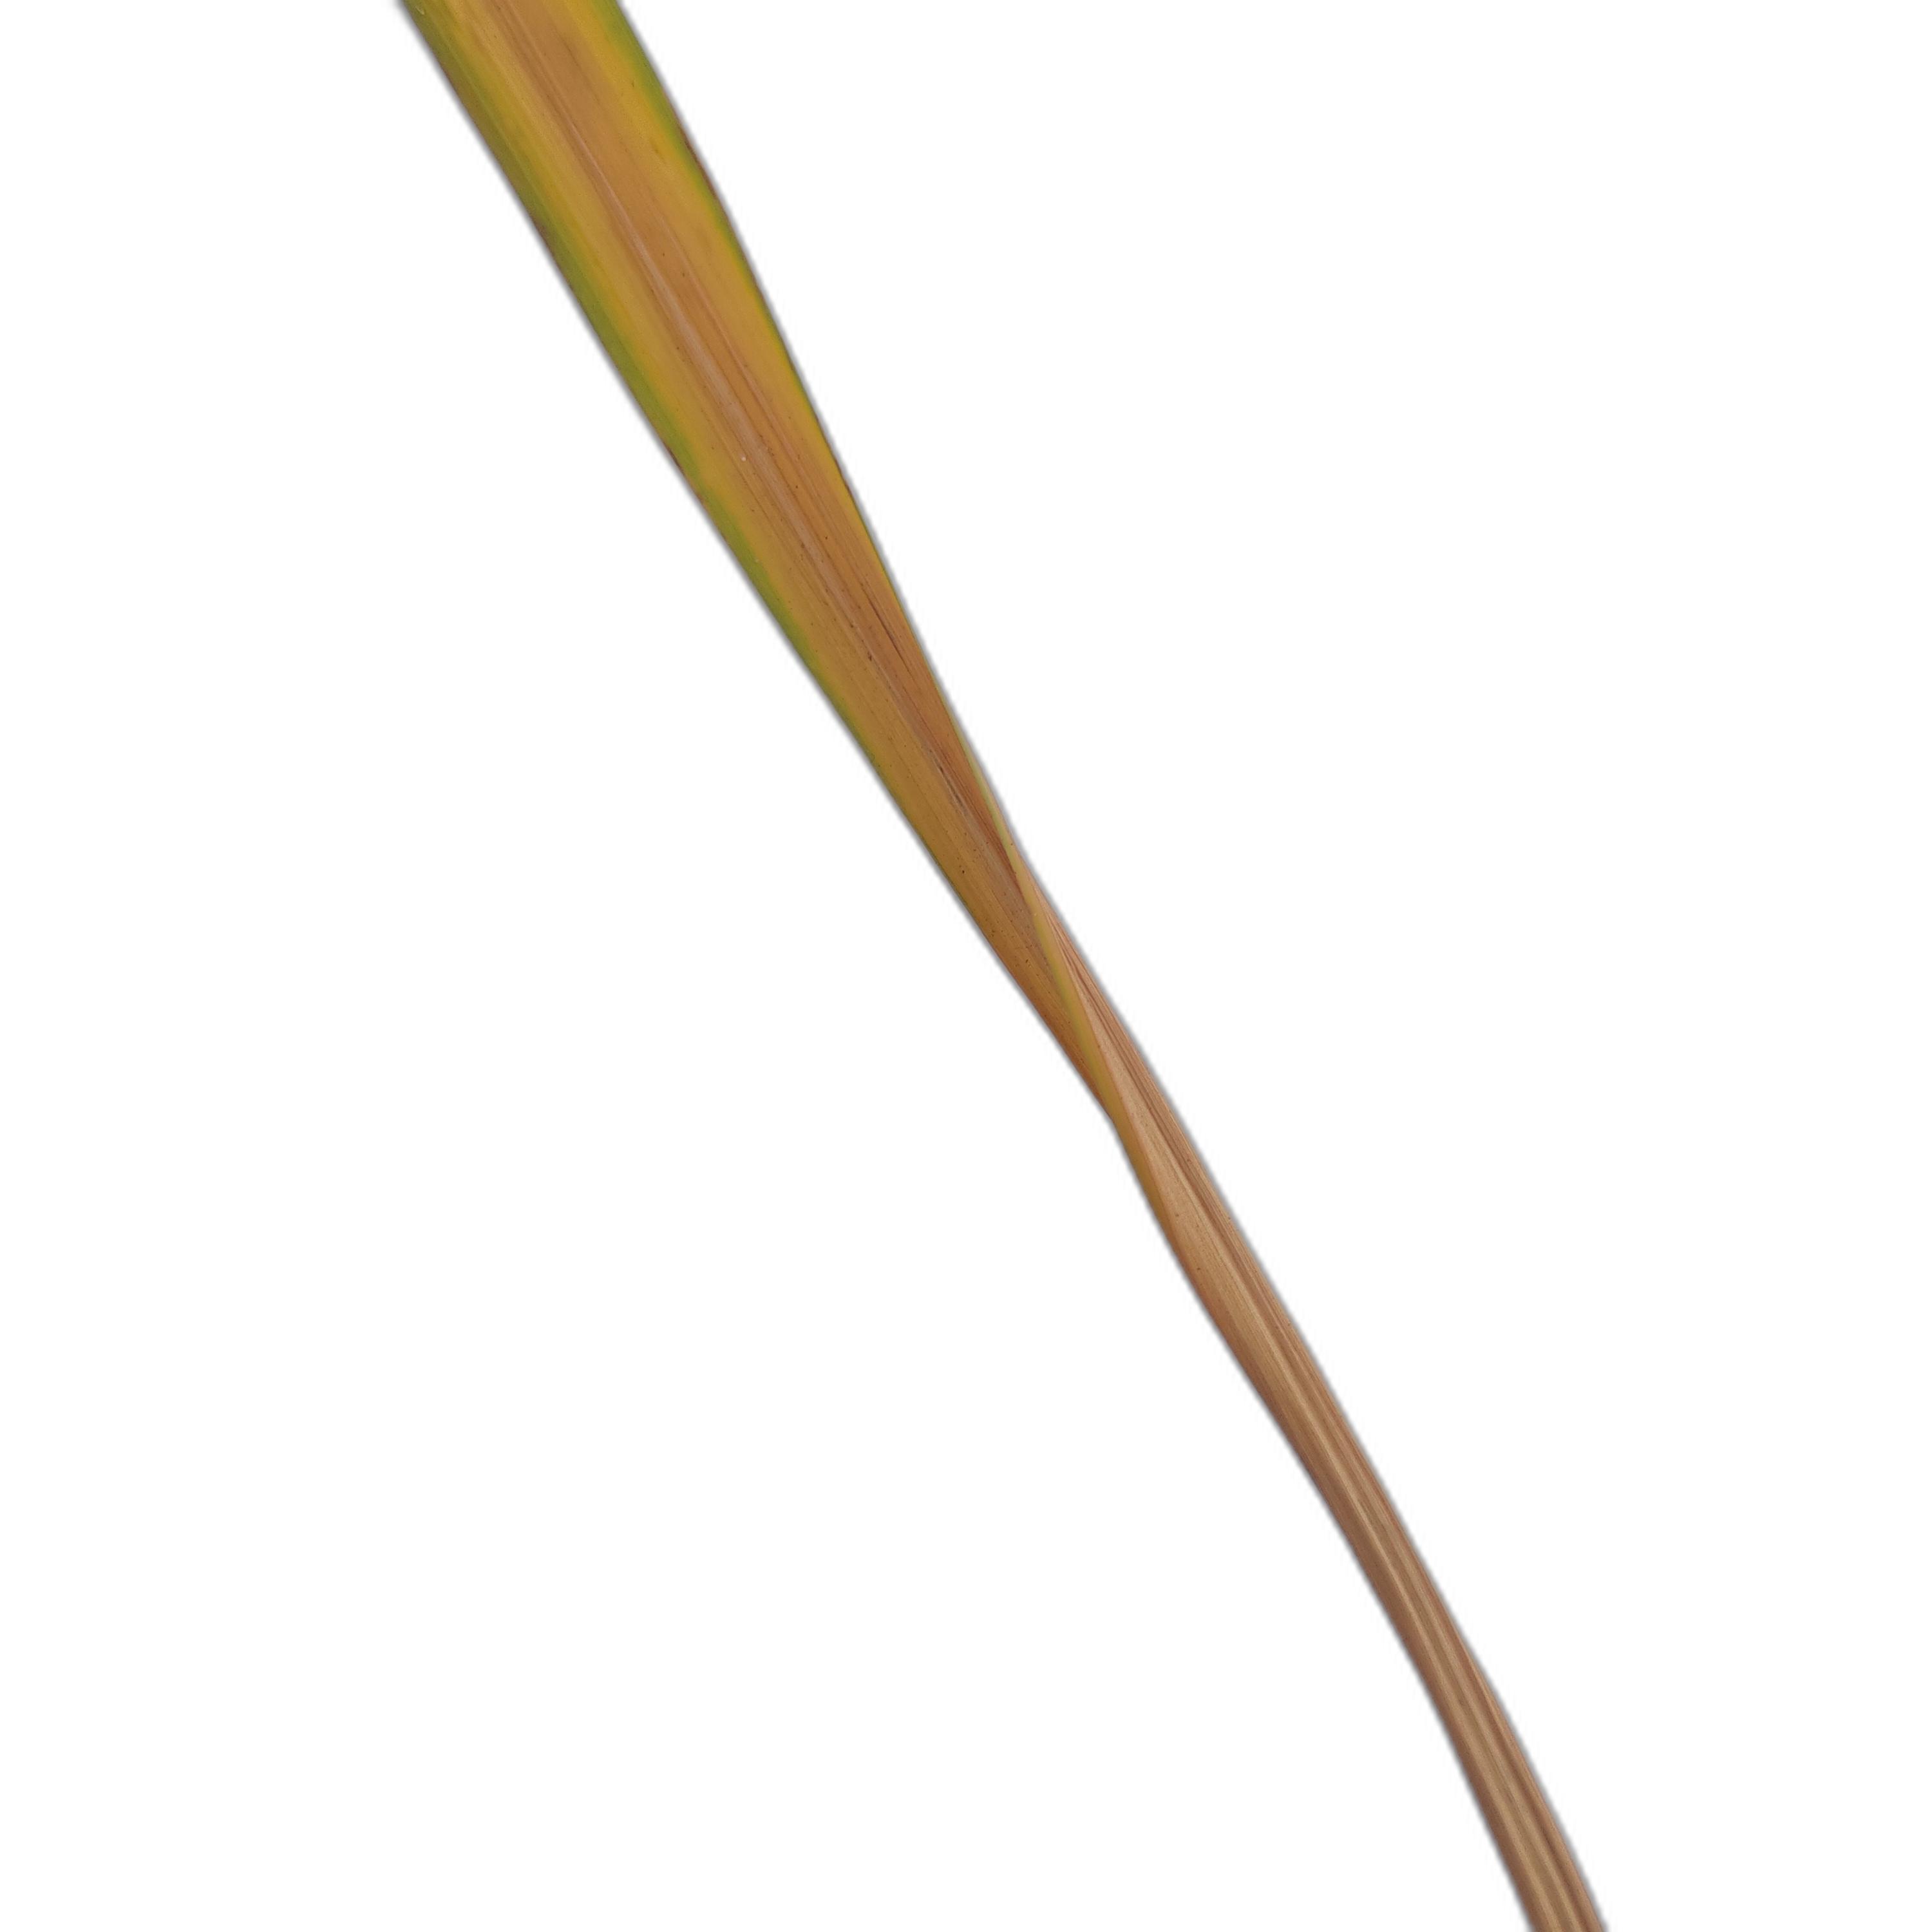
Label: Leaf Scald